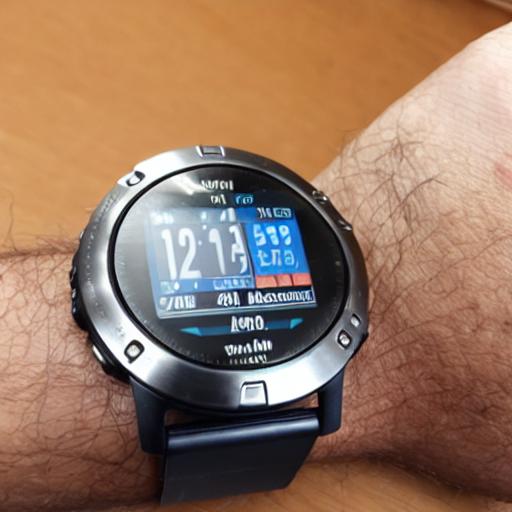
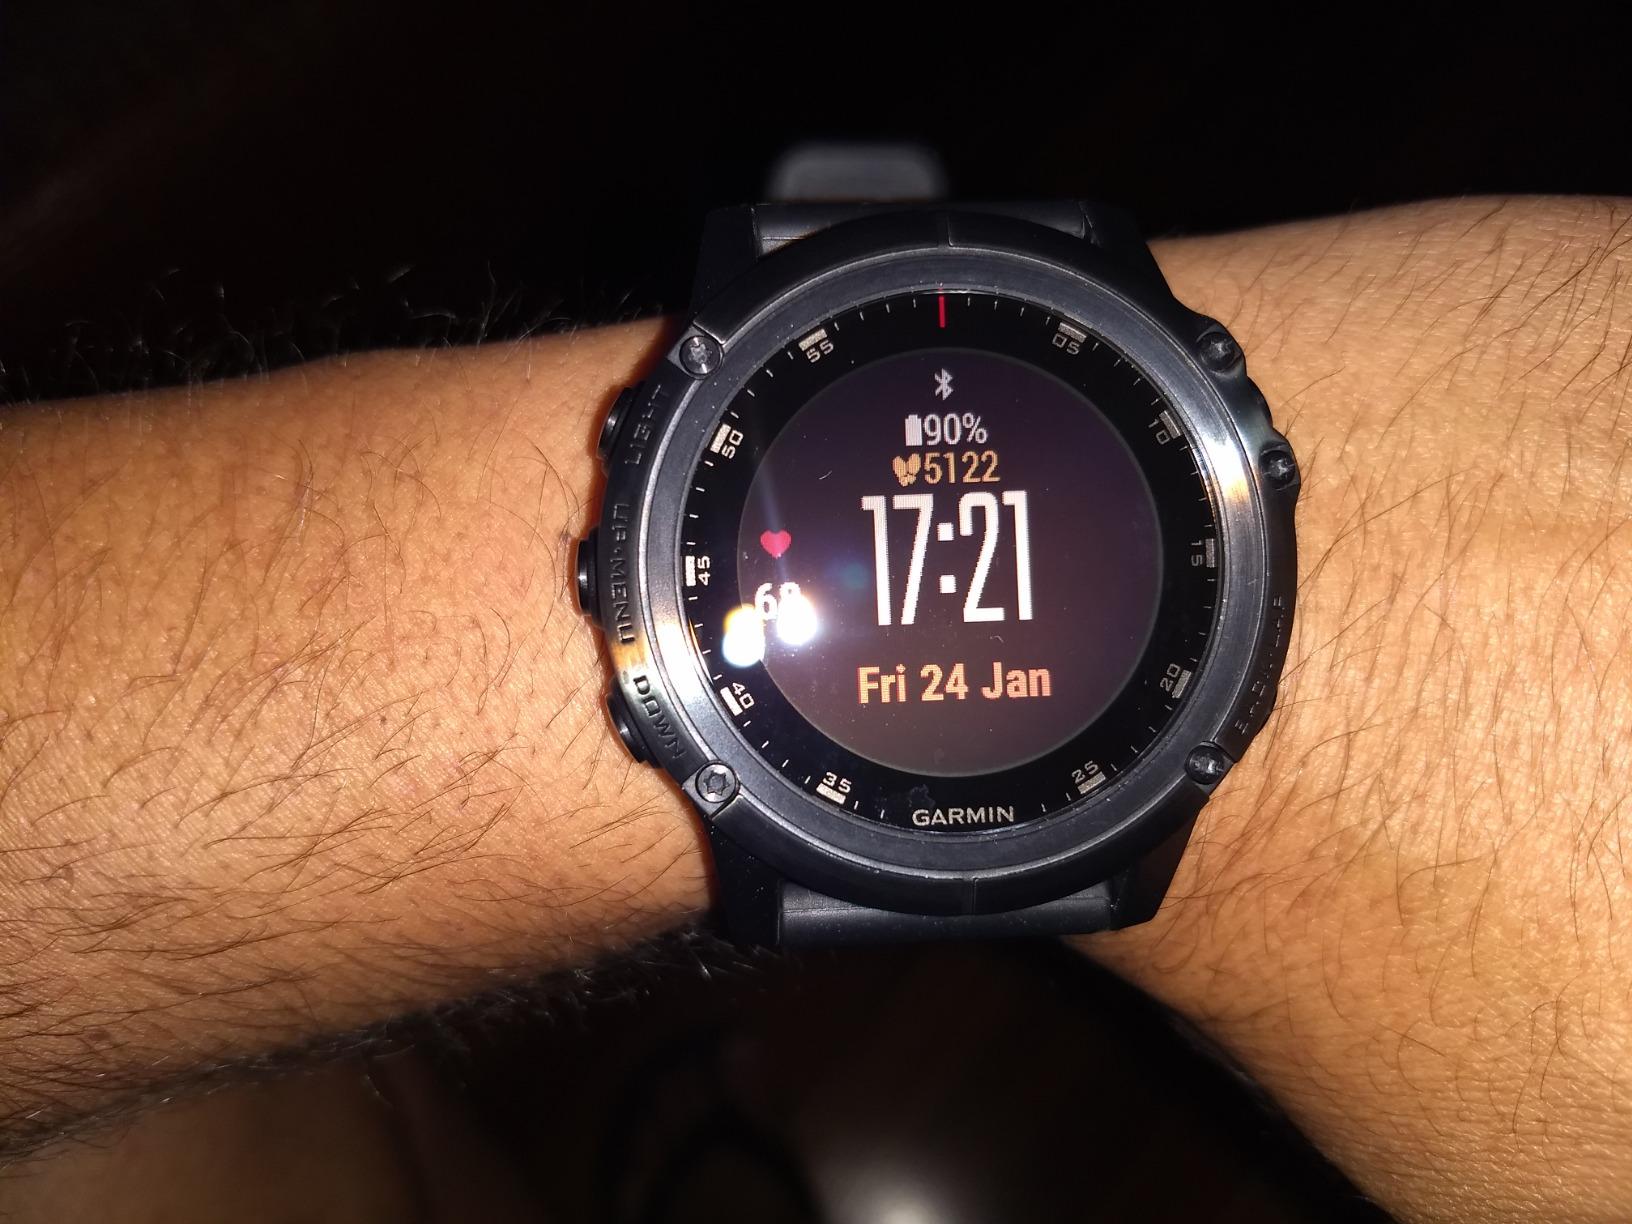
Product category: smartwatch
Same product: no